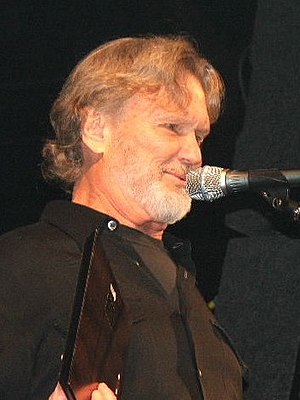
Kris Kristofferson
Kris Kristofferson på South by Southwest Festival 2006.
Kristoffer Kristofferson, bedre kendt som Kris Kristofferson er en amerikansk skuespiller og countrysanger. Han dannede country/folk-gruppen The Highwaymen sammen med Johnny Cash, Willie Nelson og Waylon Jennings.